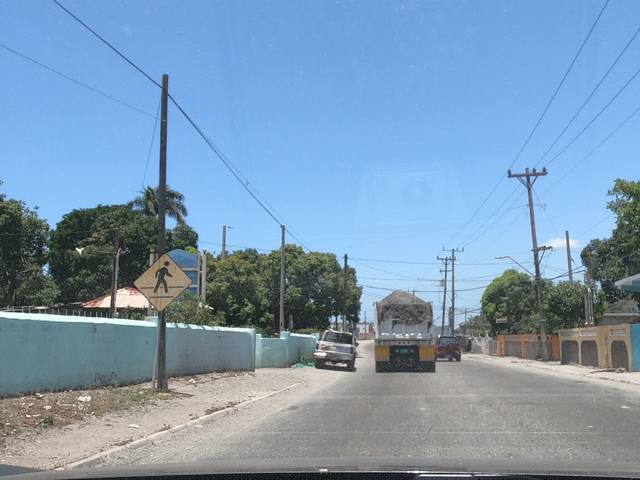
Region: Jamaica
Coordinates: 17.947, -76.692